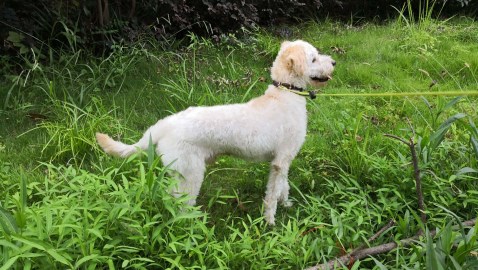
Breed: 2925-n000114-toy_poodle